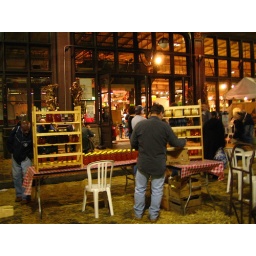
A bunch of hay and a market outside Reading Terminal in Phila, on the way back to the bus station.